Tabriz University of Medical Sciences

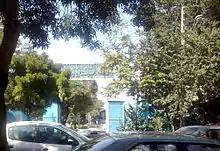
American Hospital of Tabriz

In addition, TUMS operates over 10 teaching hospitals and is a major medical care provider in East Azarbaijan Province and the surrounding provinces.